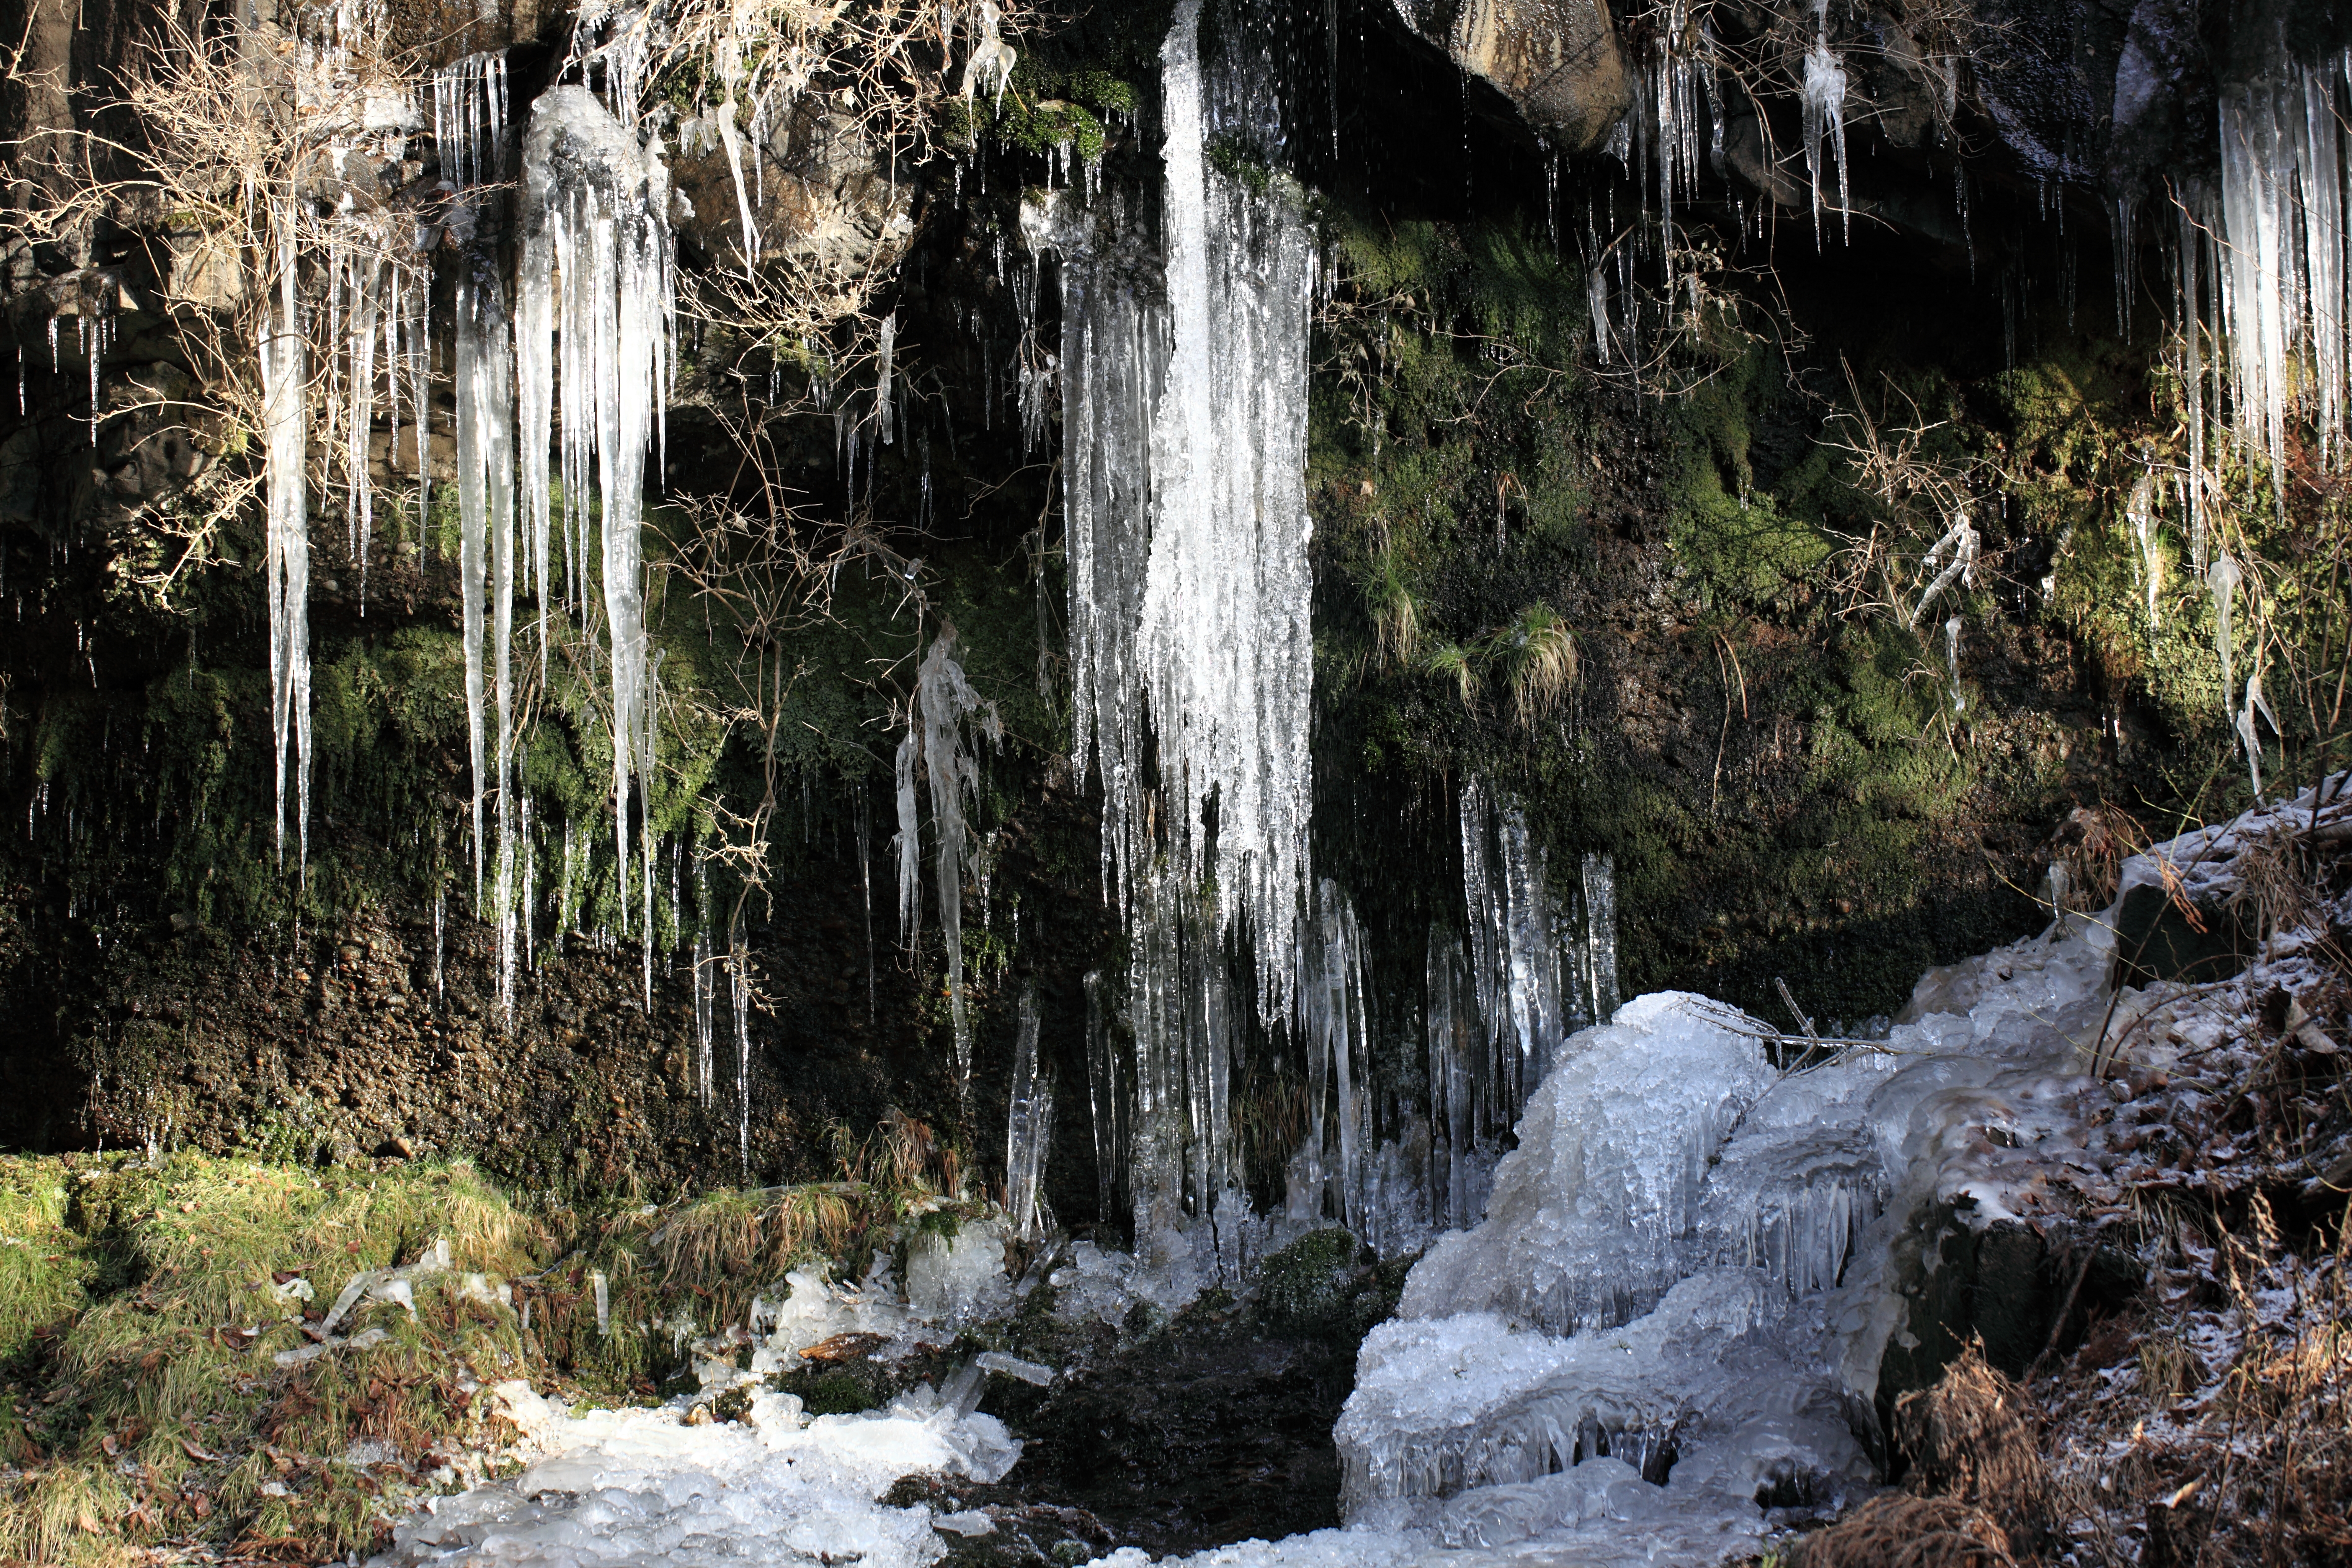
water, nature, forest, waterfall, wilderness, formation, stream, ice, high, autumn, body of water, waterfalls, 5d, wasserfall, hires, woodland, markii, water feature, watercourse, hi, res, resolution, gunma, annaka, sengataki